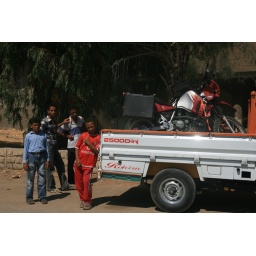
We loaded Jerry's bike onto a pickup truck after his crash to travel to a hotel in the next town